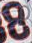
Number: 8